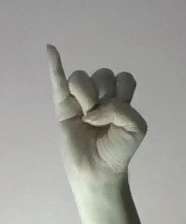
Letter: meem